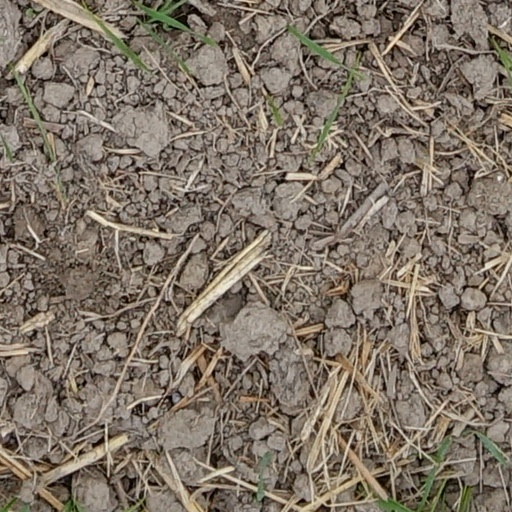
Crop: wheat